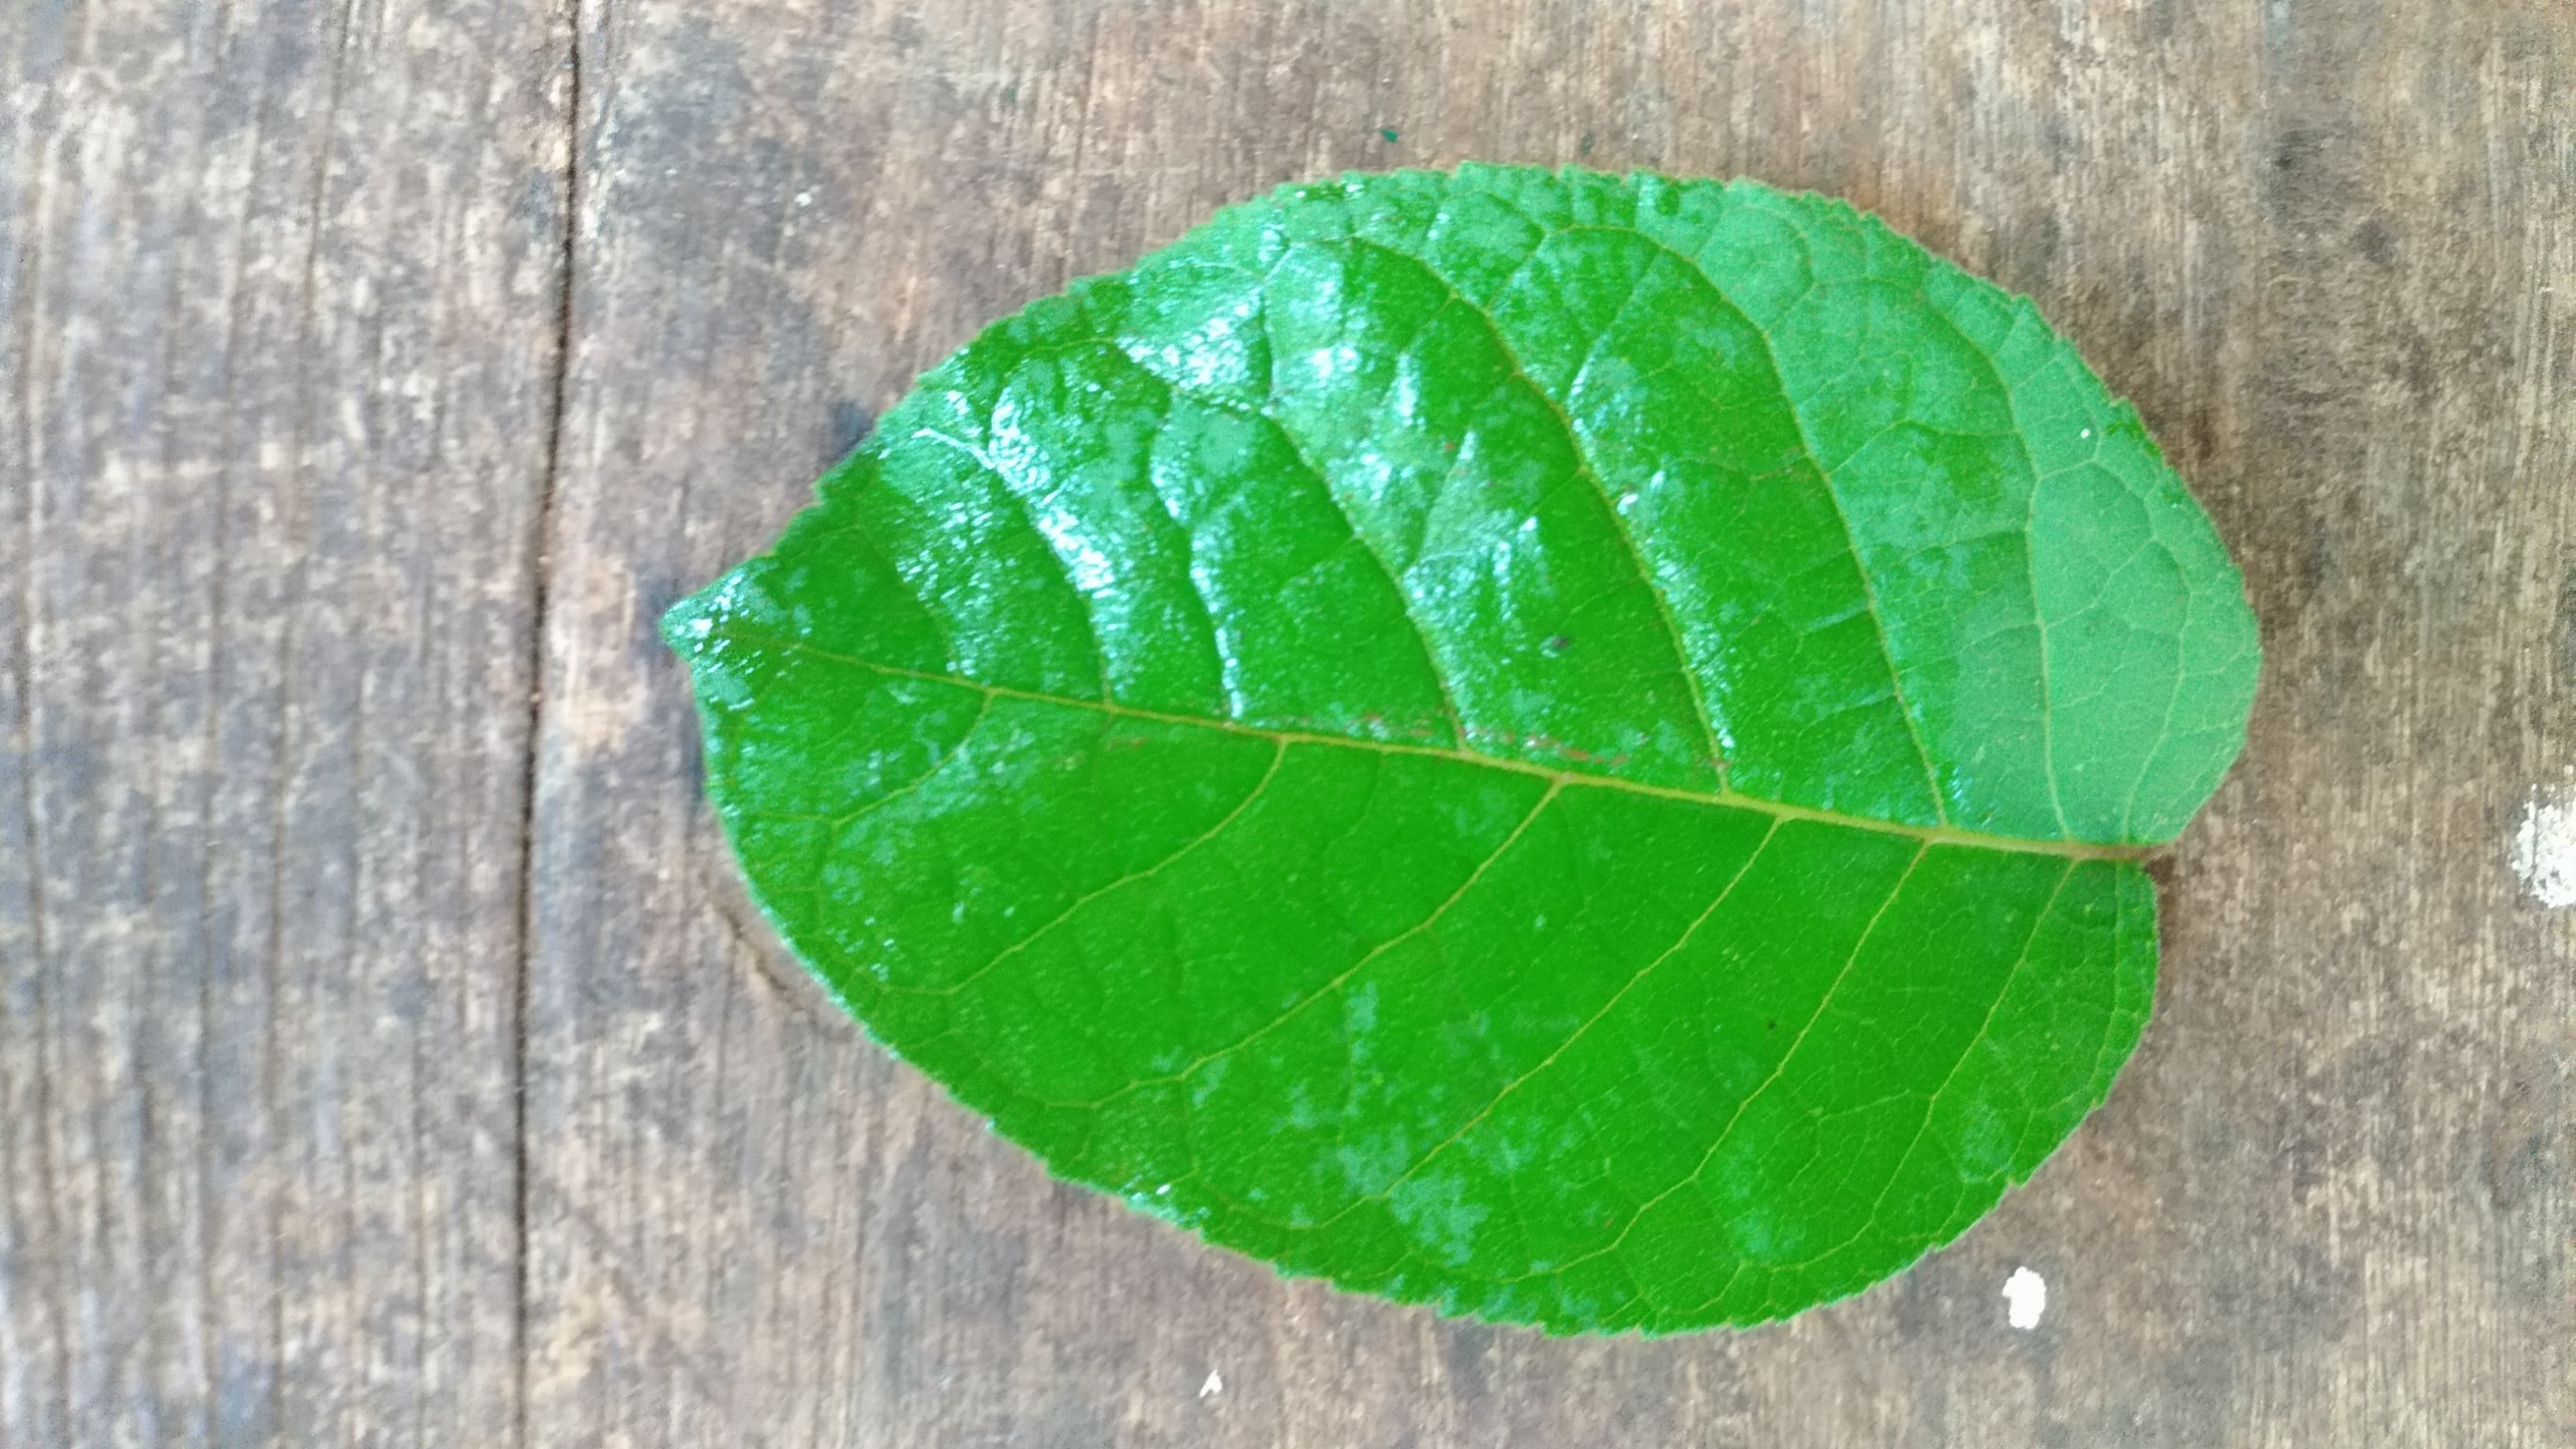
Plant: Padri